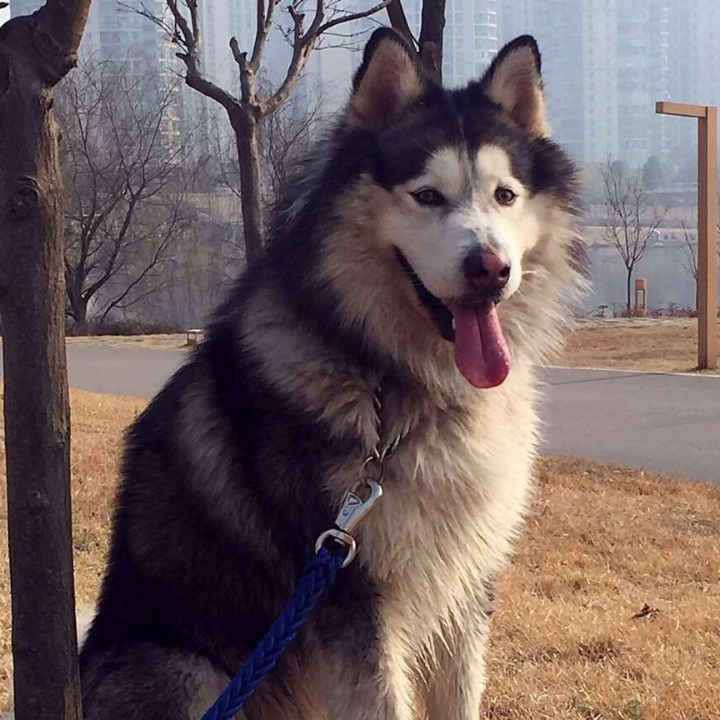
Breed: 1324-n000004-malamute